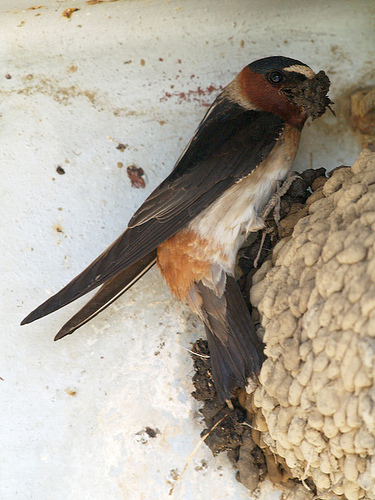
this bird is black with a brown rump and cheek patch, and the bill is pointed and curved downwards.
the bird has a black and white head and an orange throat and black wings.
a bird with gray wings, a white bellow and eyebrows, light brown vent and neck, and dark gray crown.
this bird has white, black, and orange stripes across its head, black wings, and a white breast with a patch of orange at the rear.
bird with black eye, nape and wings, with brown throat and white belly and abdomen
this bird has wings that are black with a white belly
this bird has wings that are black and has a red and white belly
this particular bird has a belly that is white and orange patched
this particular bird has a belly that is orang and white
this bird has reddish brown face, with a dark brown crown and white eyebrows.
Species: Cliff Swallow